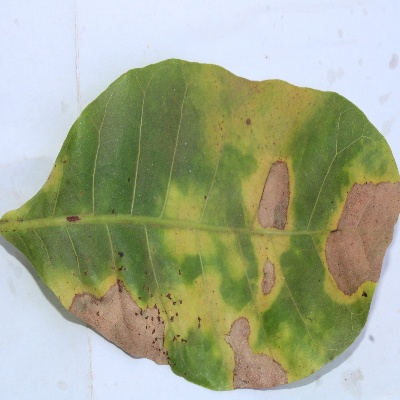
Crop: Cashew
Condition: anthracnose